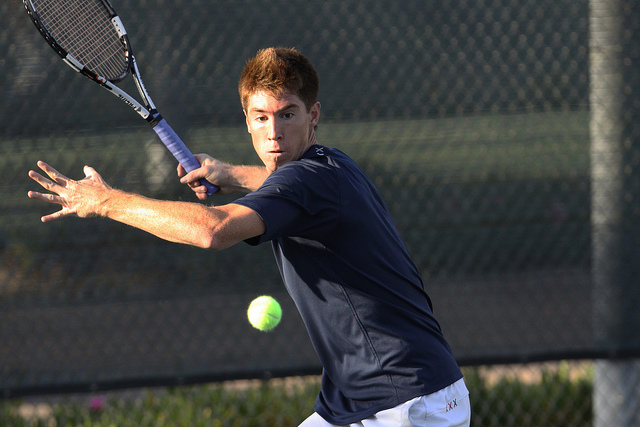
một người đàn ông đang nghiêng người để đánh quả bóng tennis